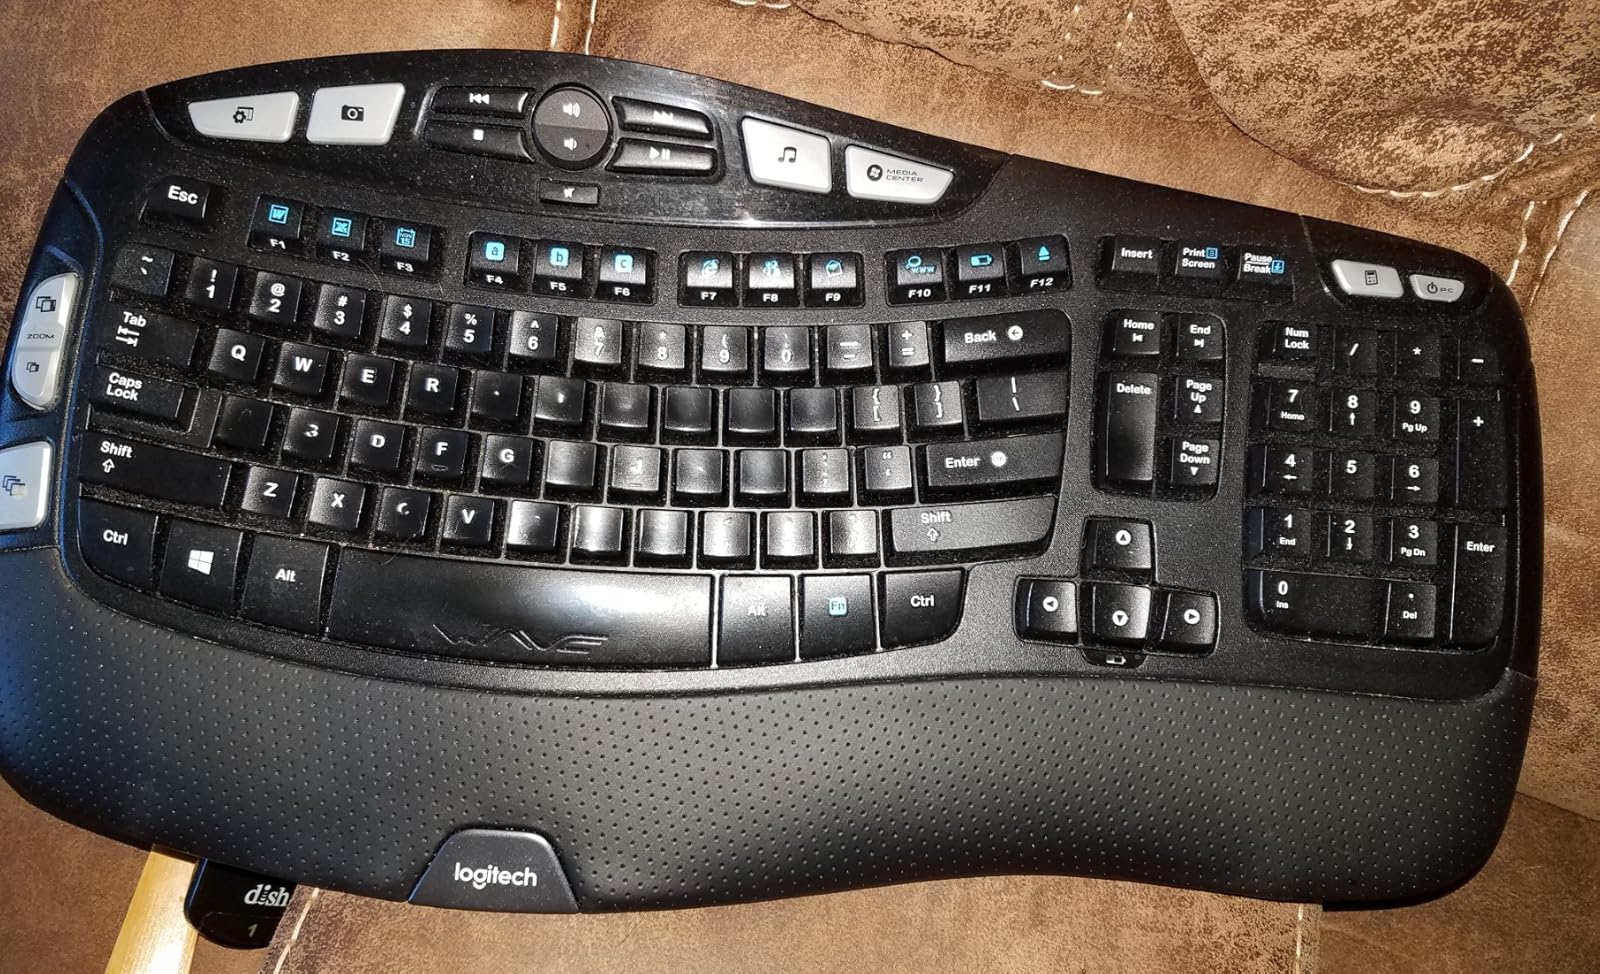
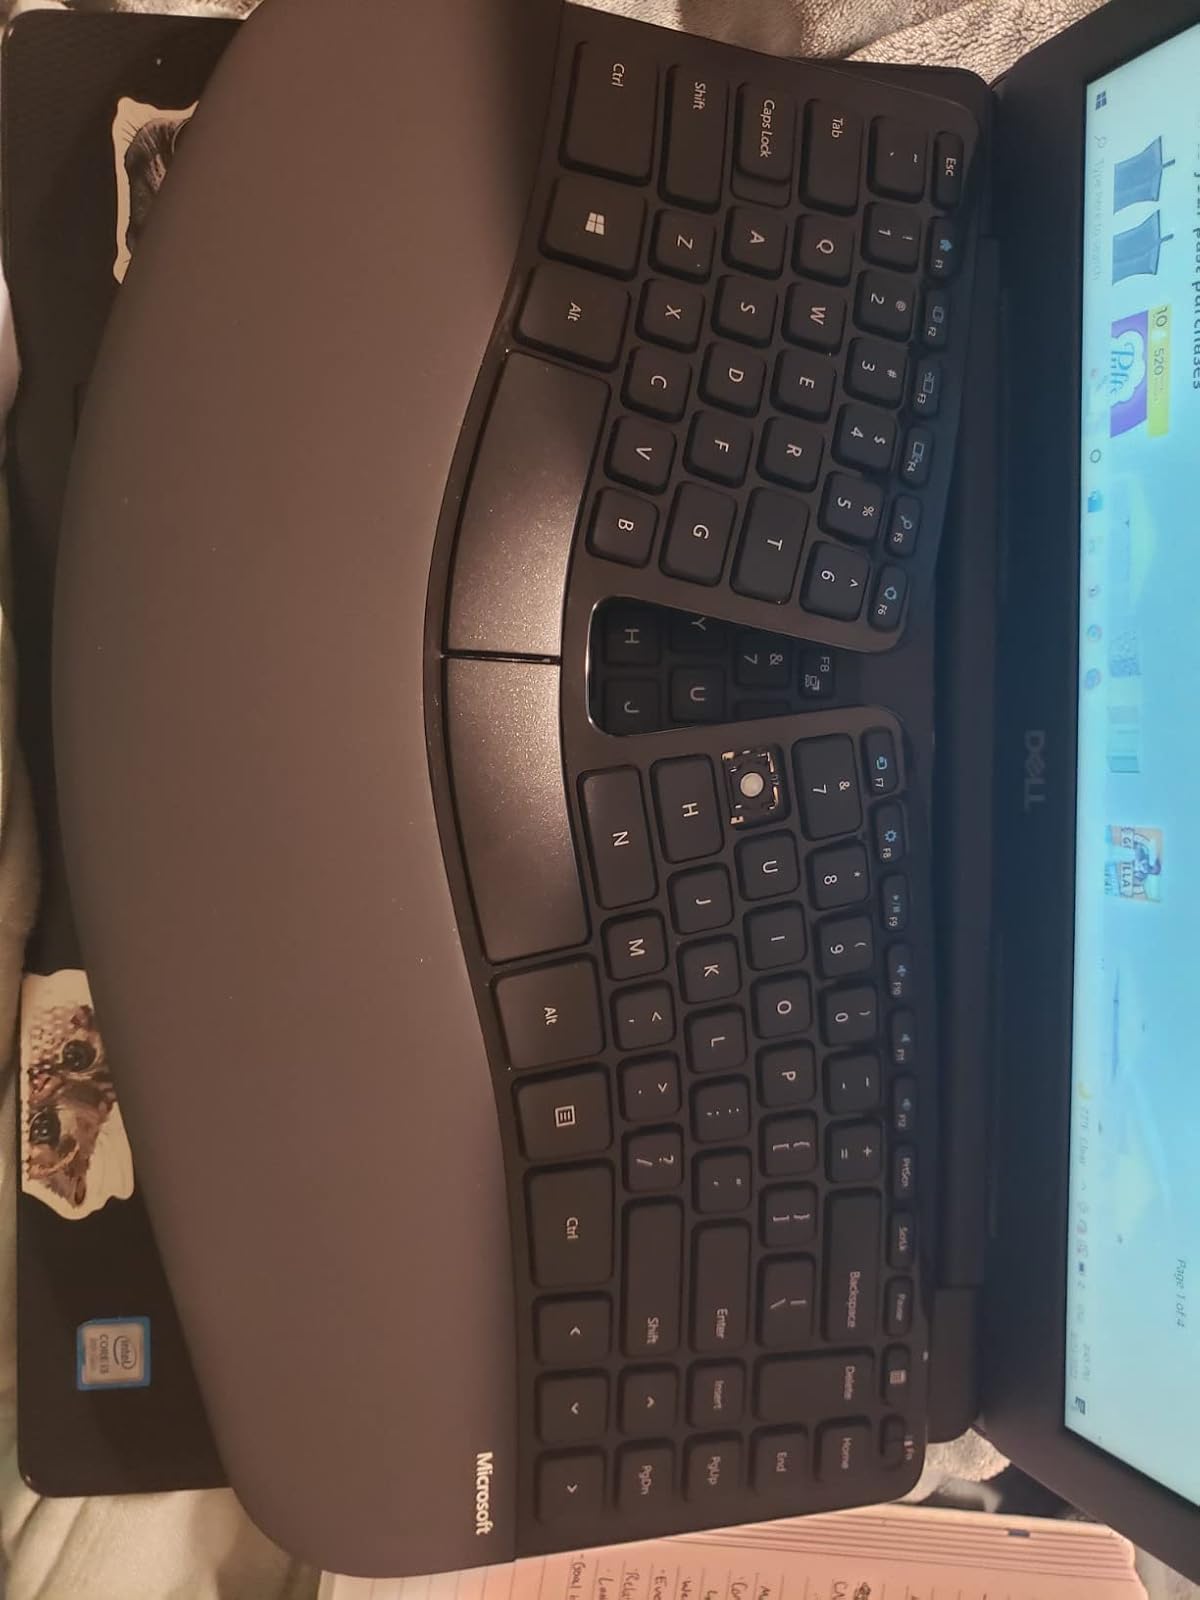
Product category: keyboard
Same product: no